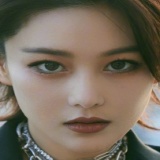
diễn viên Trương Dư Hi